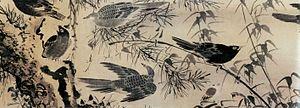
Lin Liang, surnom: Yishan, originaire de la province du Guangdong, XVᵉ et XVIᵉ siècles. Actif à la fin du XVᵉ siècle et au début du XVIᵉ siècle. Peintre. Chinois.